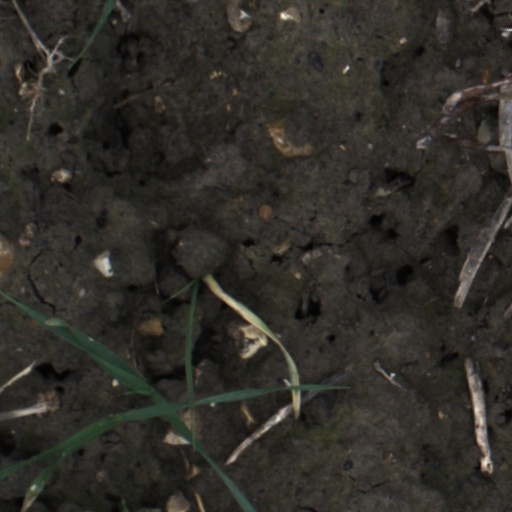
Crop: wheat